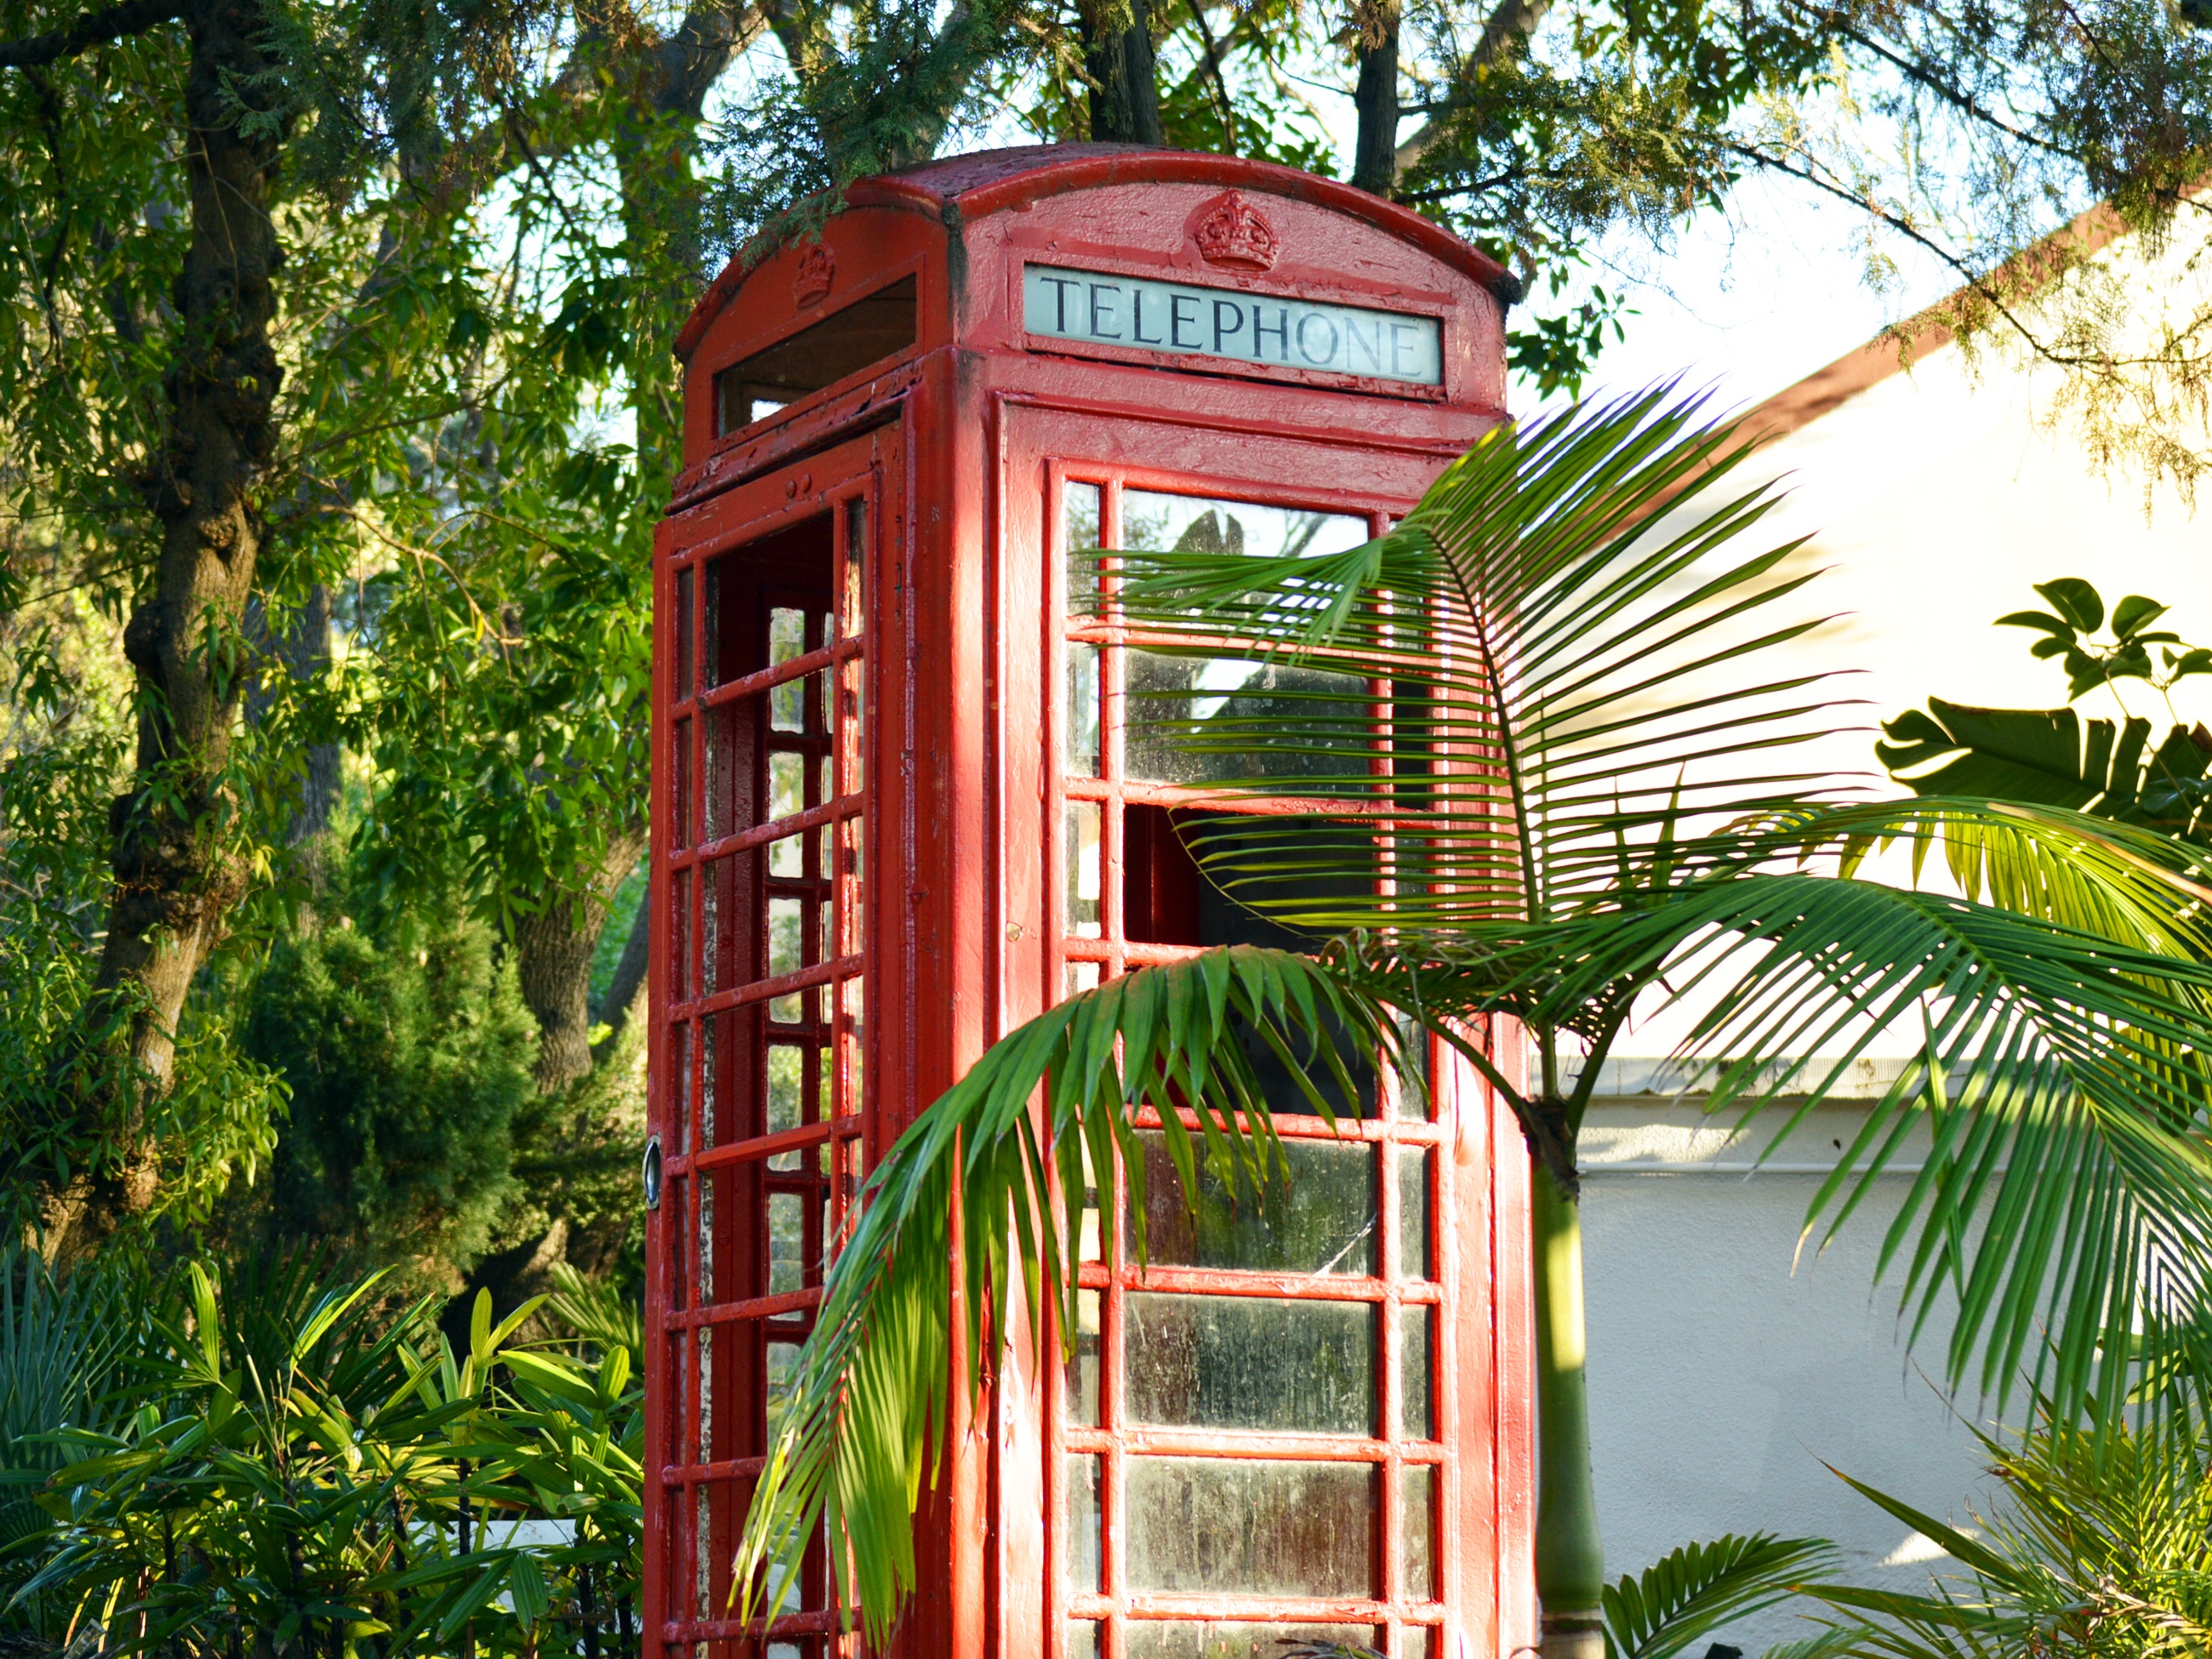
vintage, retro, home, red, symbol, cottage, phone, telephone, box, gibraltar, british, english, icon, booth, cultural, tree house, outdoor structure